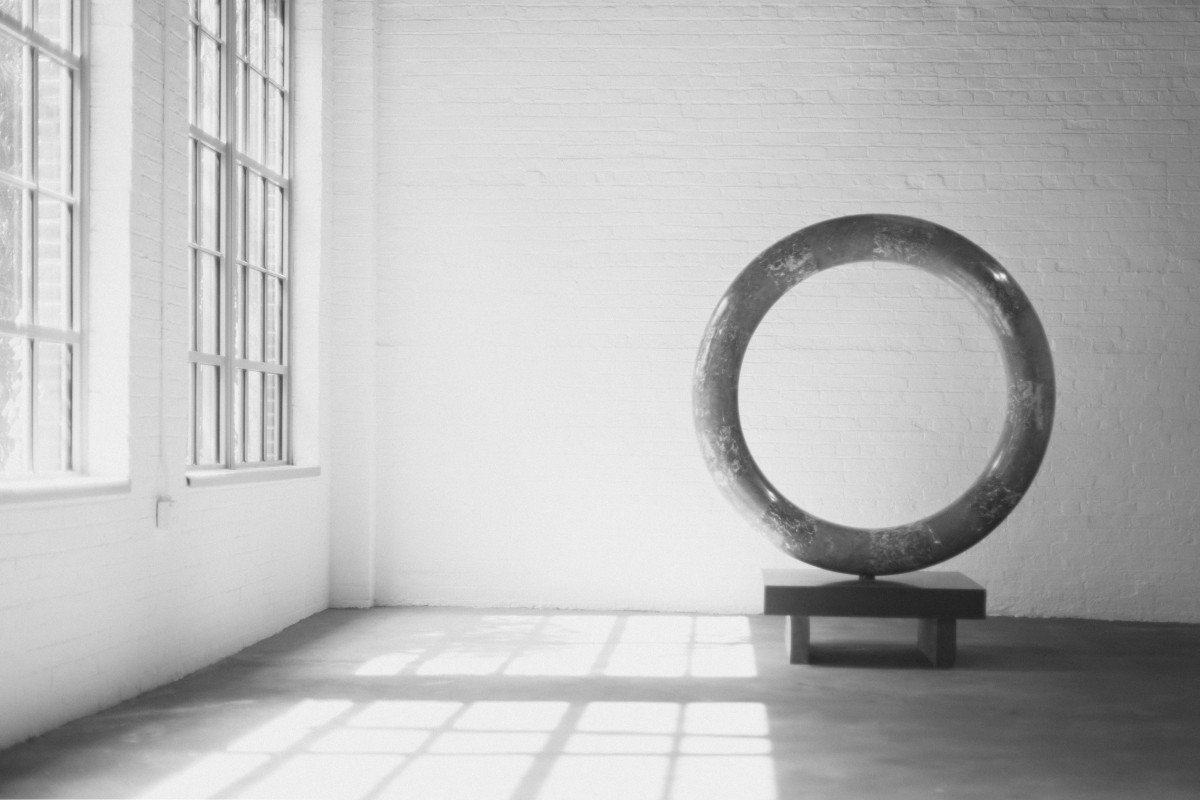
Tags: black and white, wood, floor, wall, furniture, circle, interior design, drawing, symmetry, photograph, image, shape